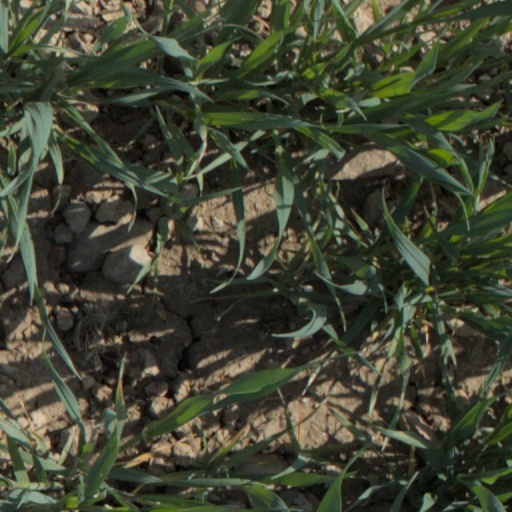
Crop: wheat